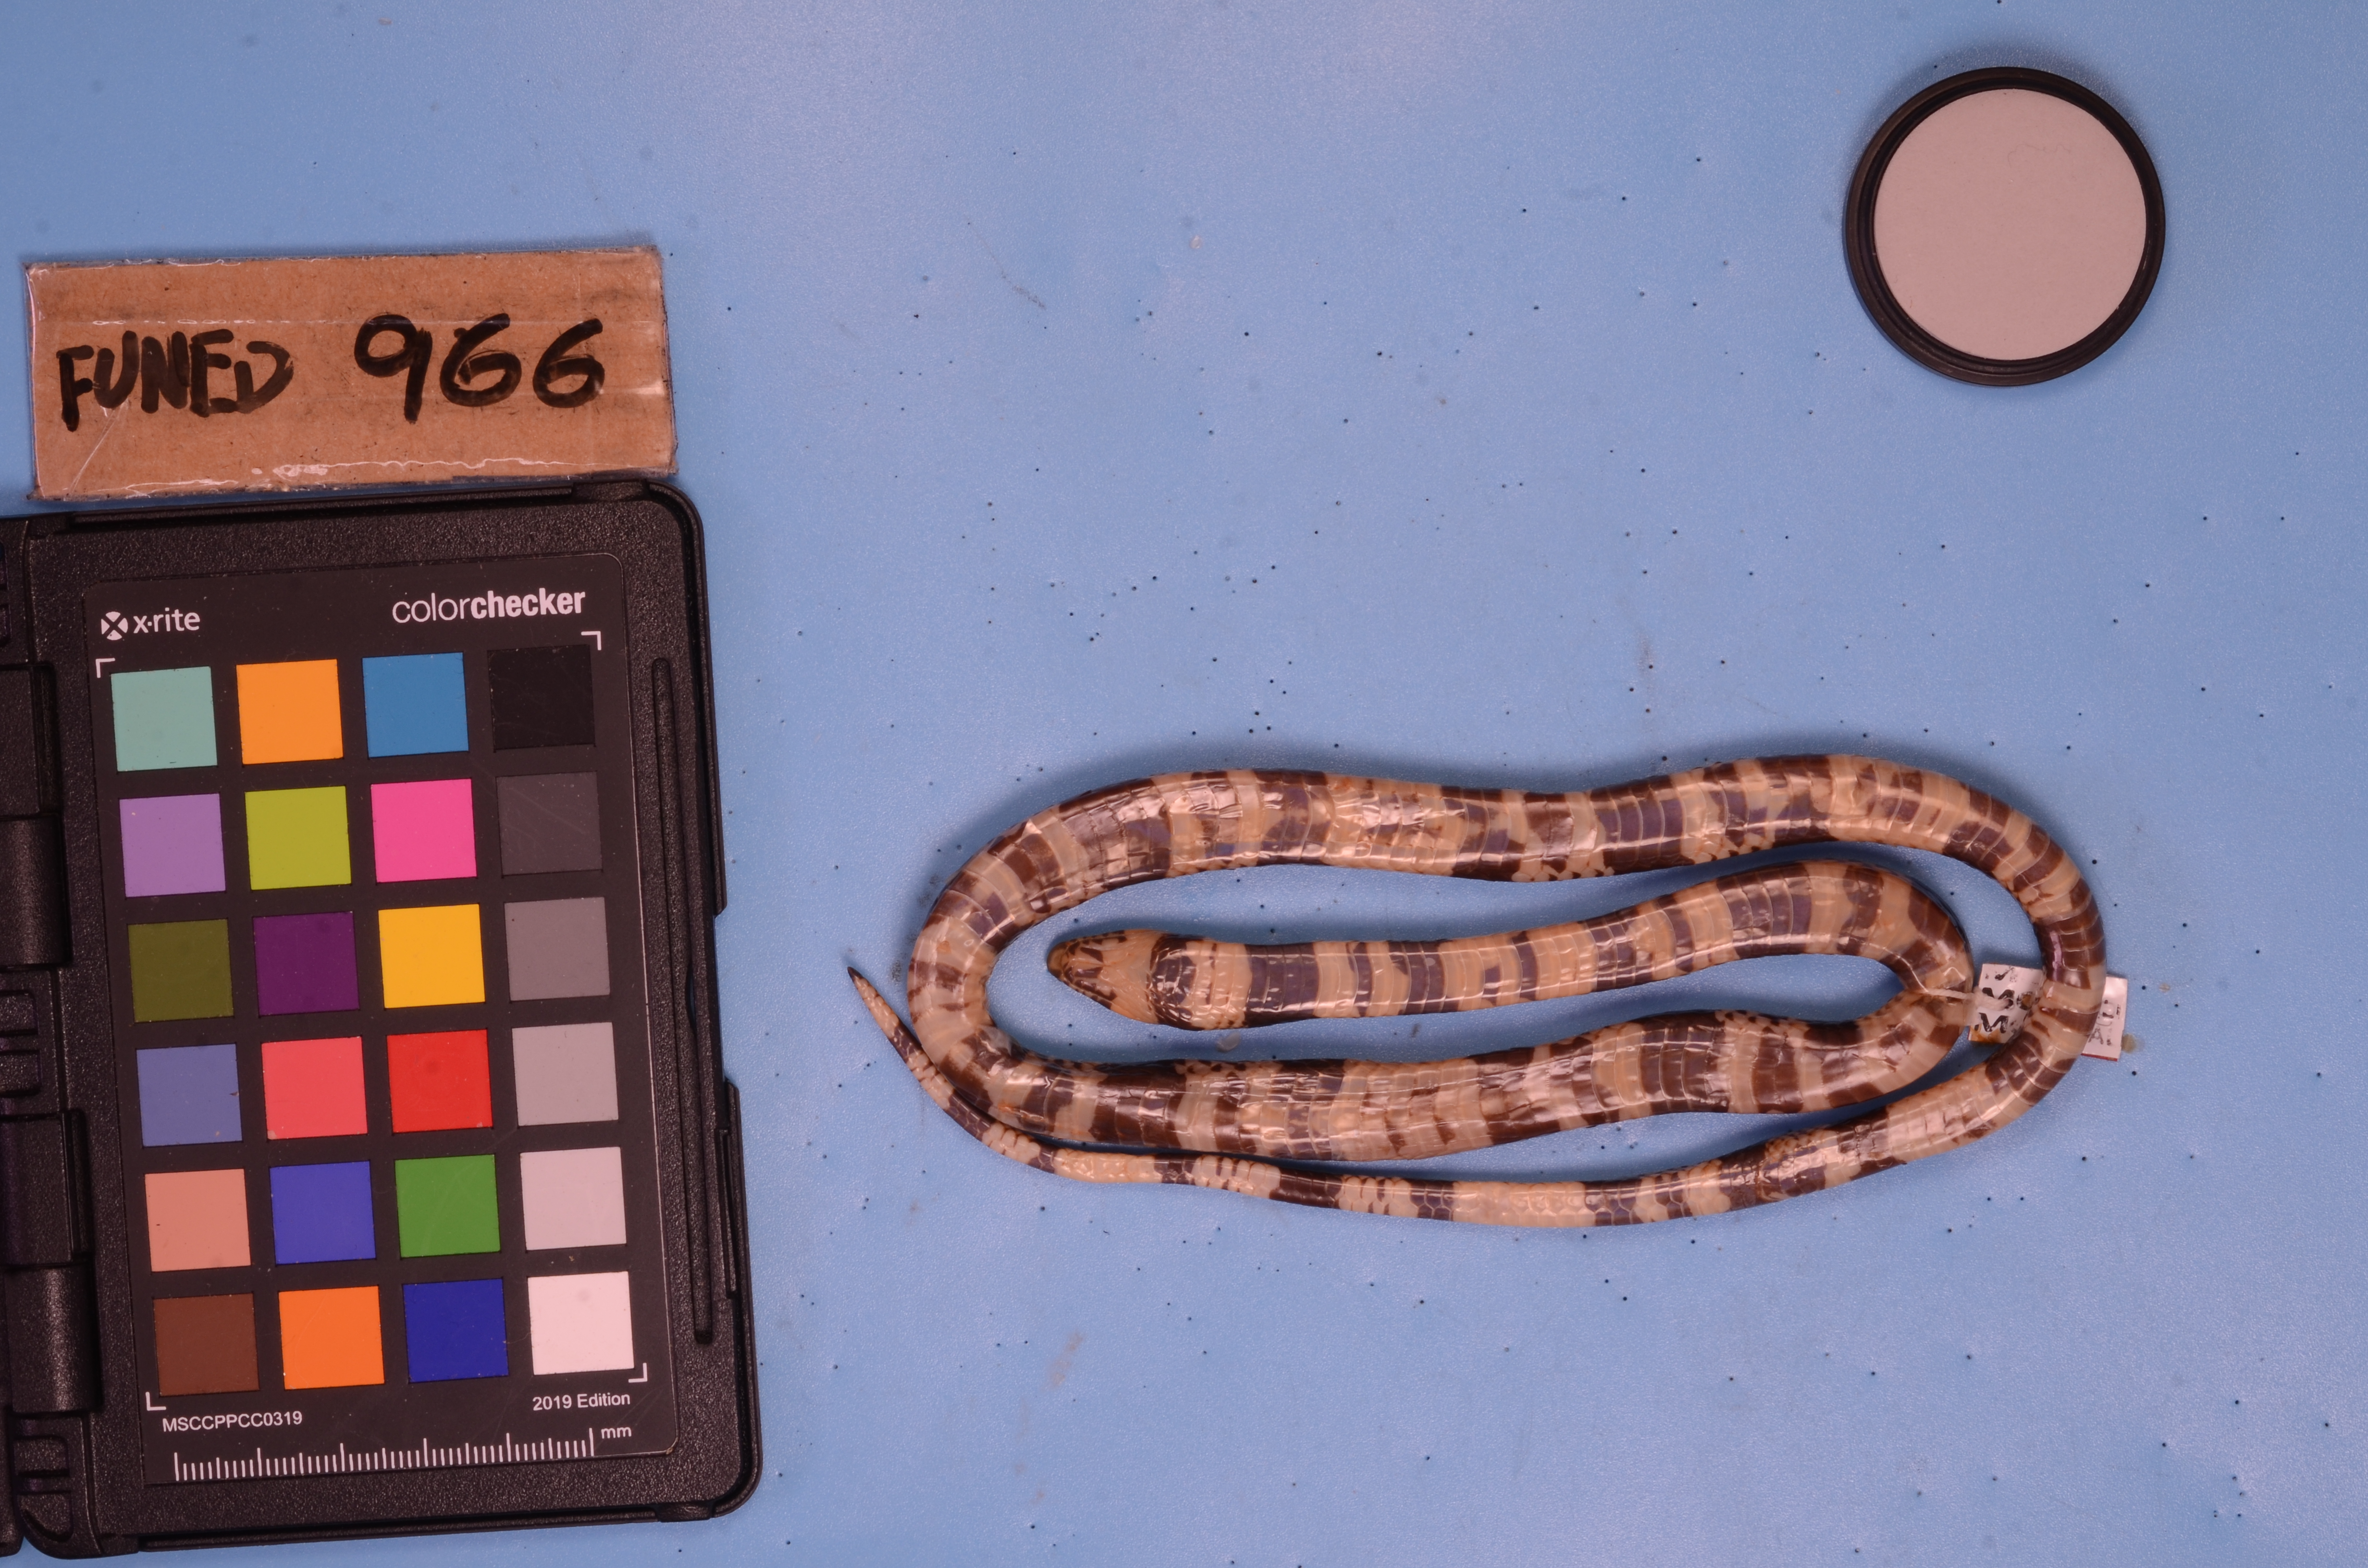
Species: Simophis rhinostoma
View: ventral
Mimicry status: mimic